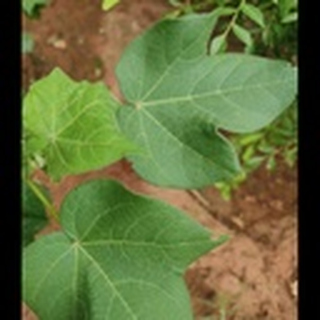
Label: healthy_cotton